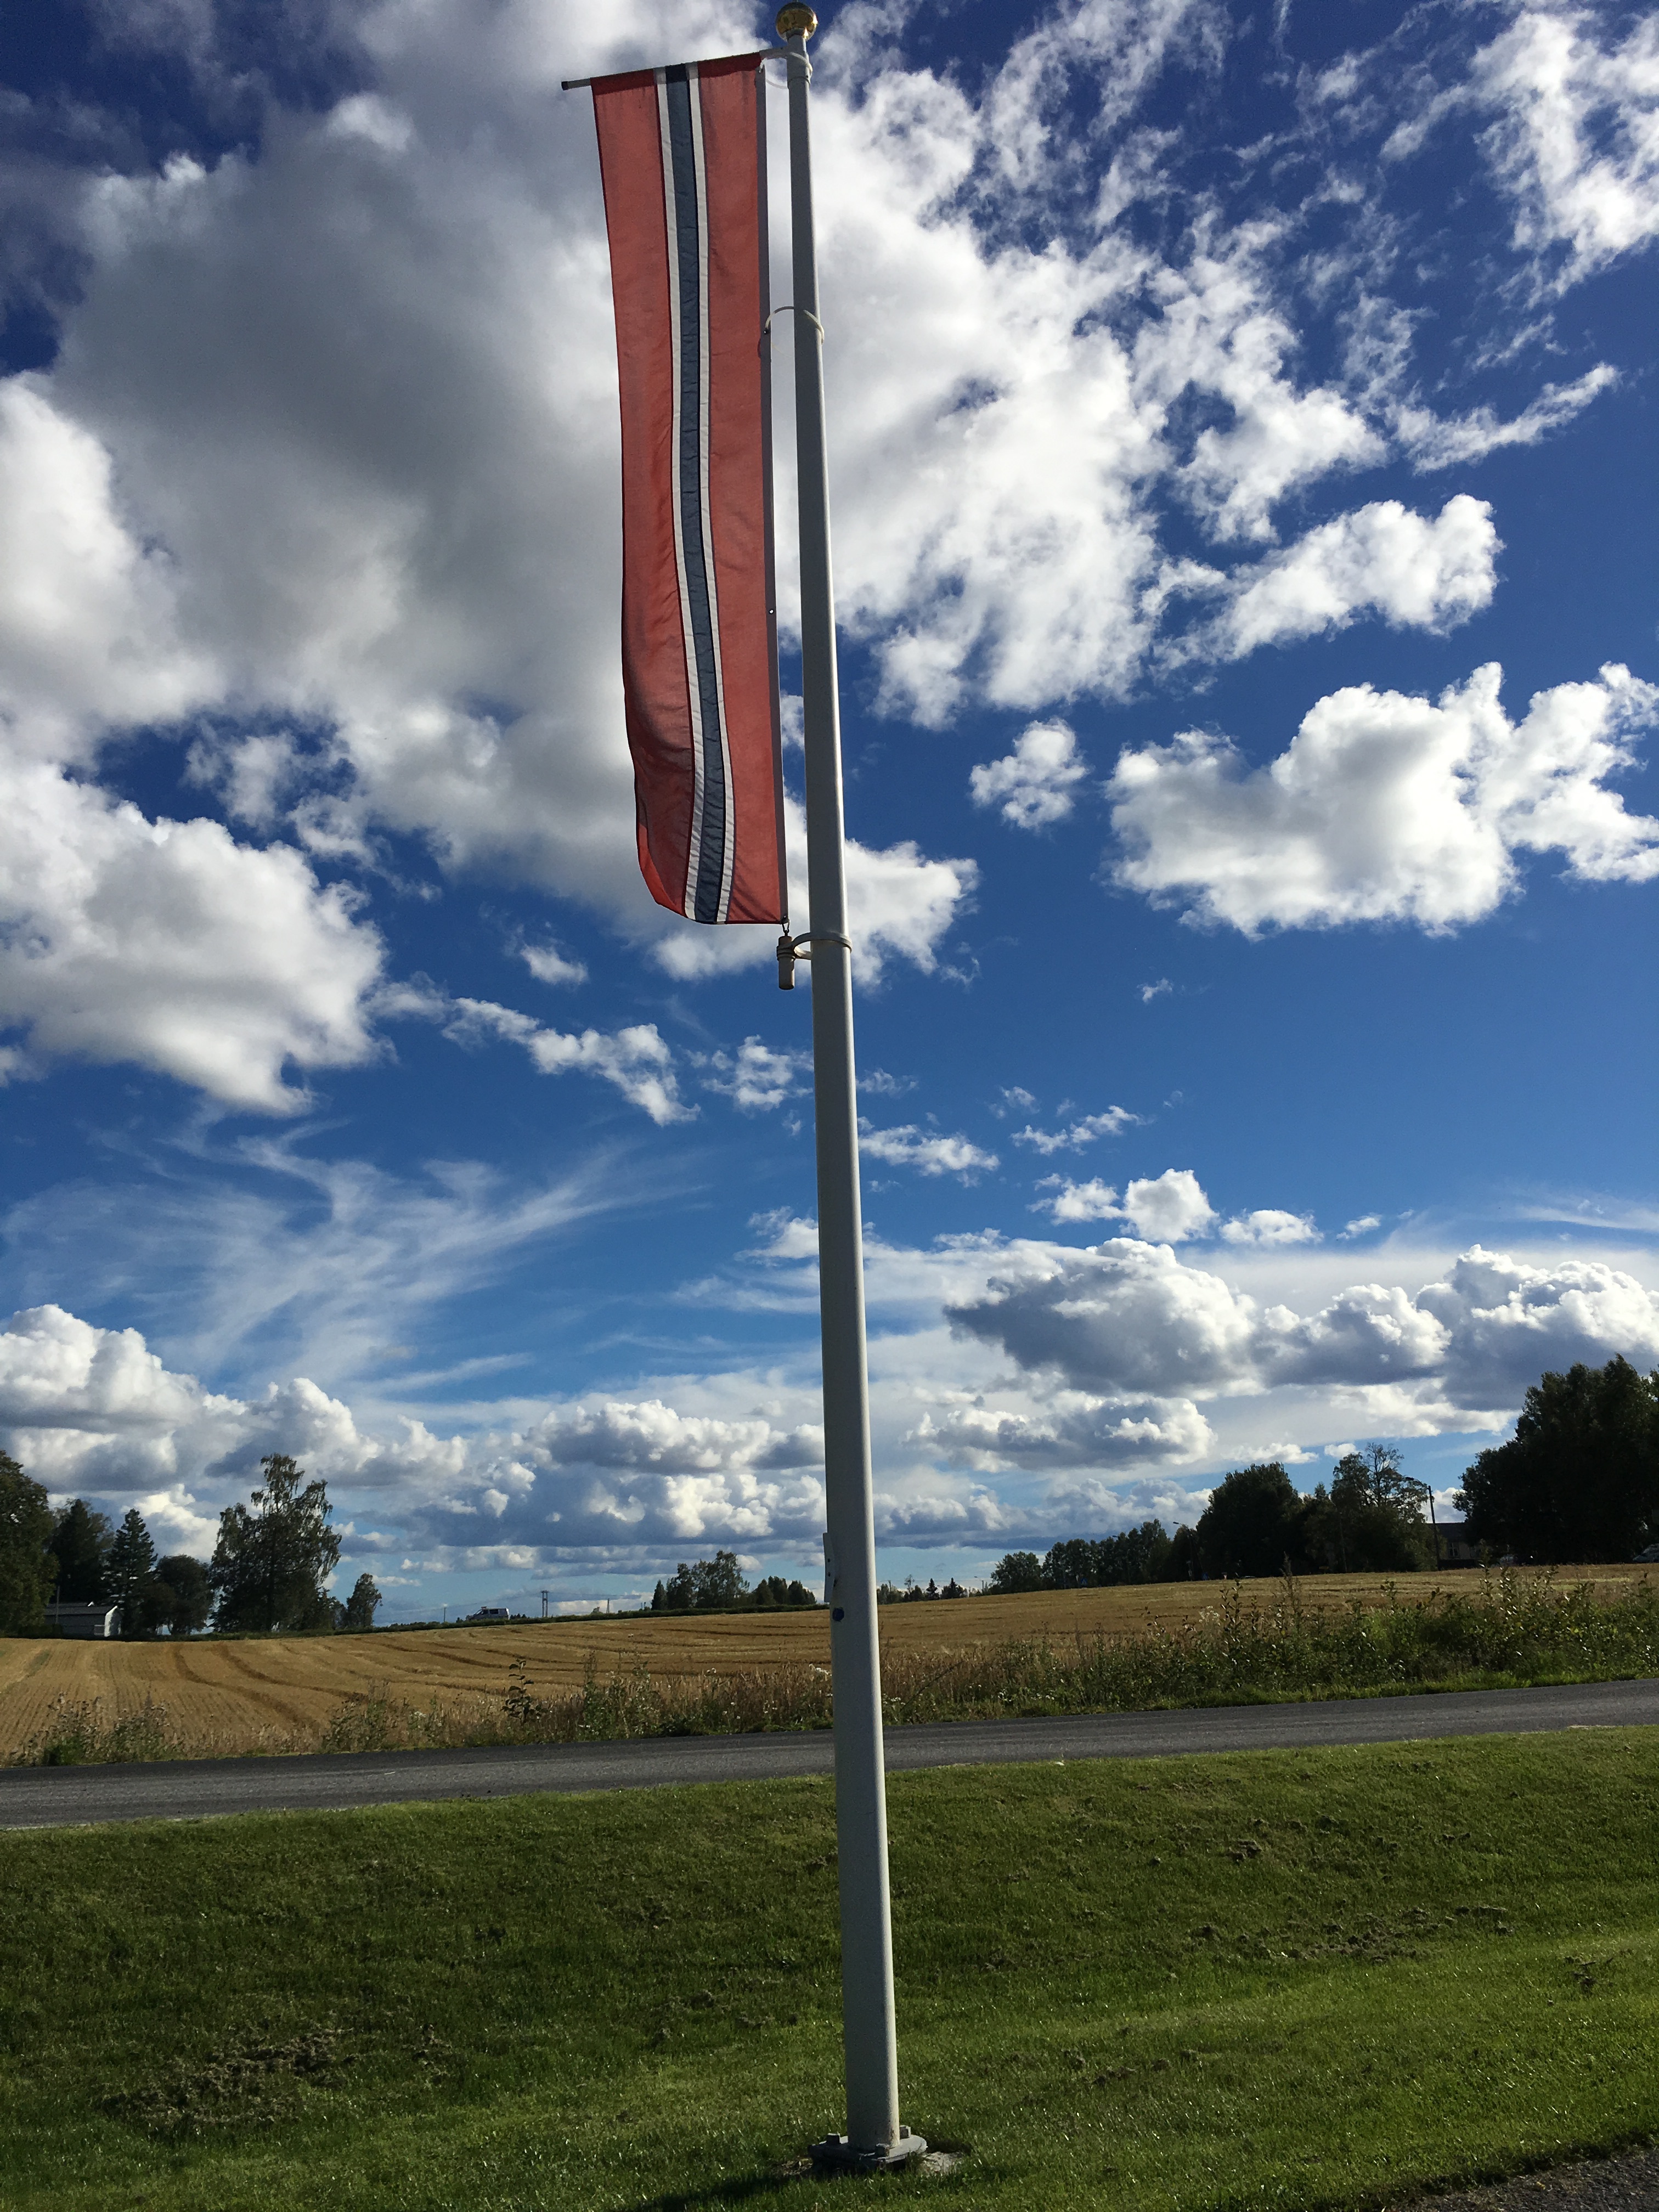
cloud, sky, wind, sign, tower, mast, flag, street light, lighting, clouds, nation, norway, norwegian, norwegian flag, eidsvoll, 17mai, atmosphere of earth